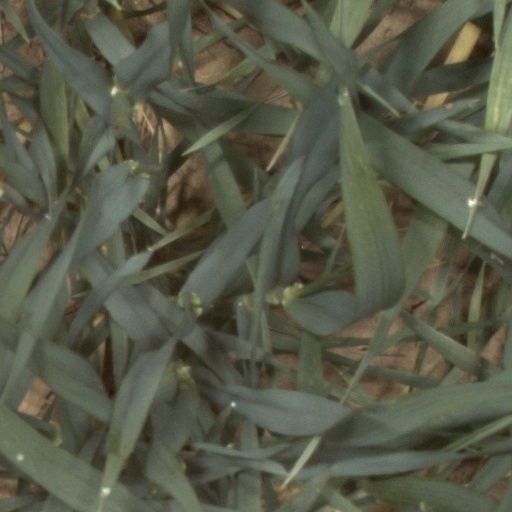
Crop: wheat